Skåre Church

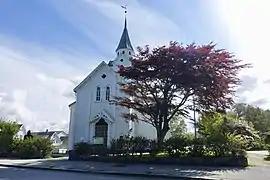
View of the church

Skåre Church is a parish church of the Church of Norway in Haugesund Municipality in Rogaland county, Norway. It is located in the town of Haugesund. It is one of the two churches for the Skåre parish which is part of the Haugaland prosti (deanery) in the Diocese of Stavanger. The white, wooden church was built in a octagonal style in 1858 using designs by the architect Christian Heinrich Grosch. The church seats about 450 people.